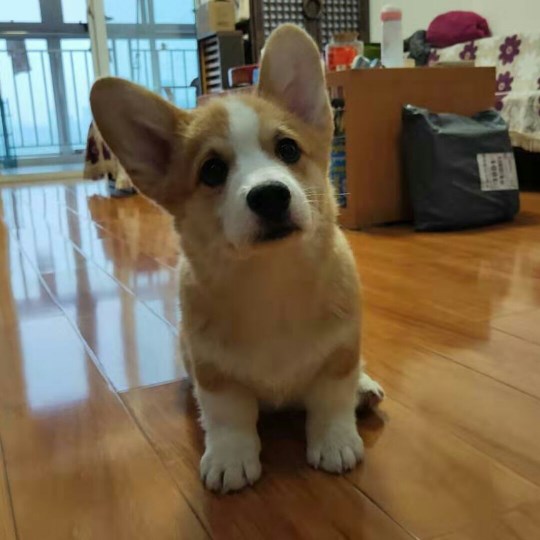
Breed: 2909-n000116-Cardigan